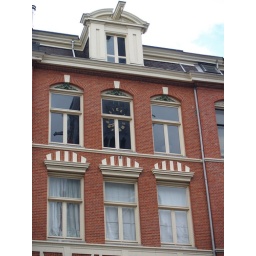
Building across the street with Vondelkerk's clock reflecting in the windows